Stanisław August Poniatowski

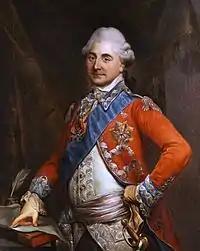
Portrait by Marcello Bacciarelli, 1786

In Saint Petersburg, Williams introduced Poniatowski to the 26-year-old Catherine Alexeievna, the future empress Catherine the Great. The two became lovers. Whatever his feelings for Catherine, it is likely Poniatowski also saw an opportunity to use the relationship for his own benefit, using her influence to bolster his career.